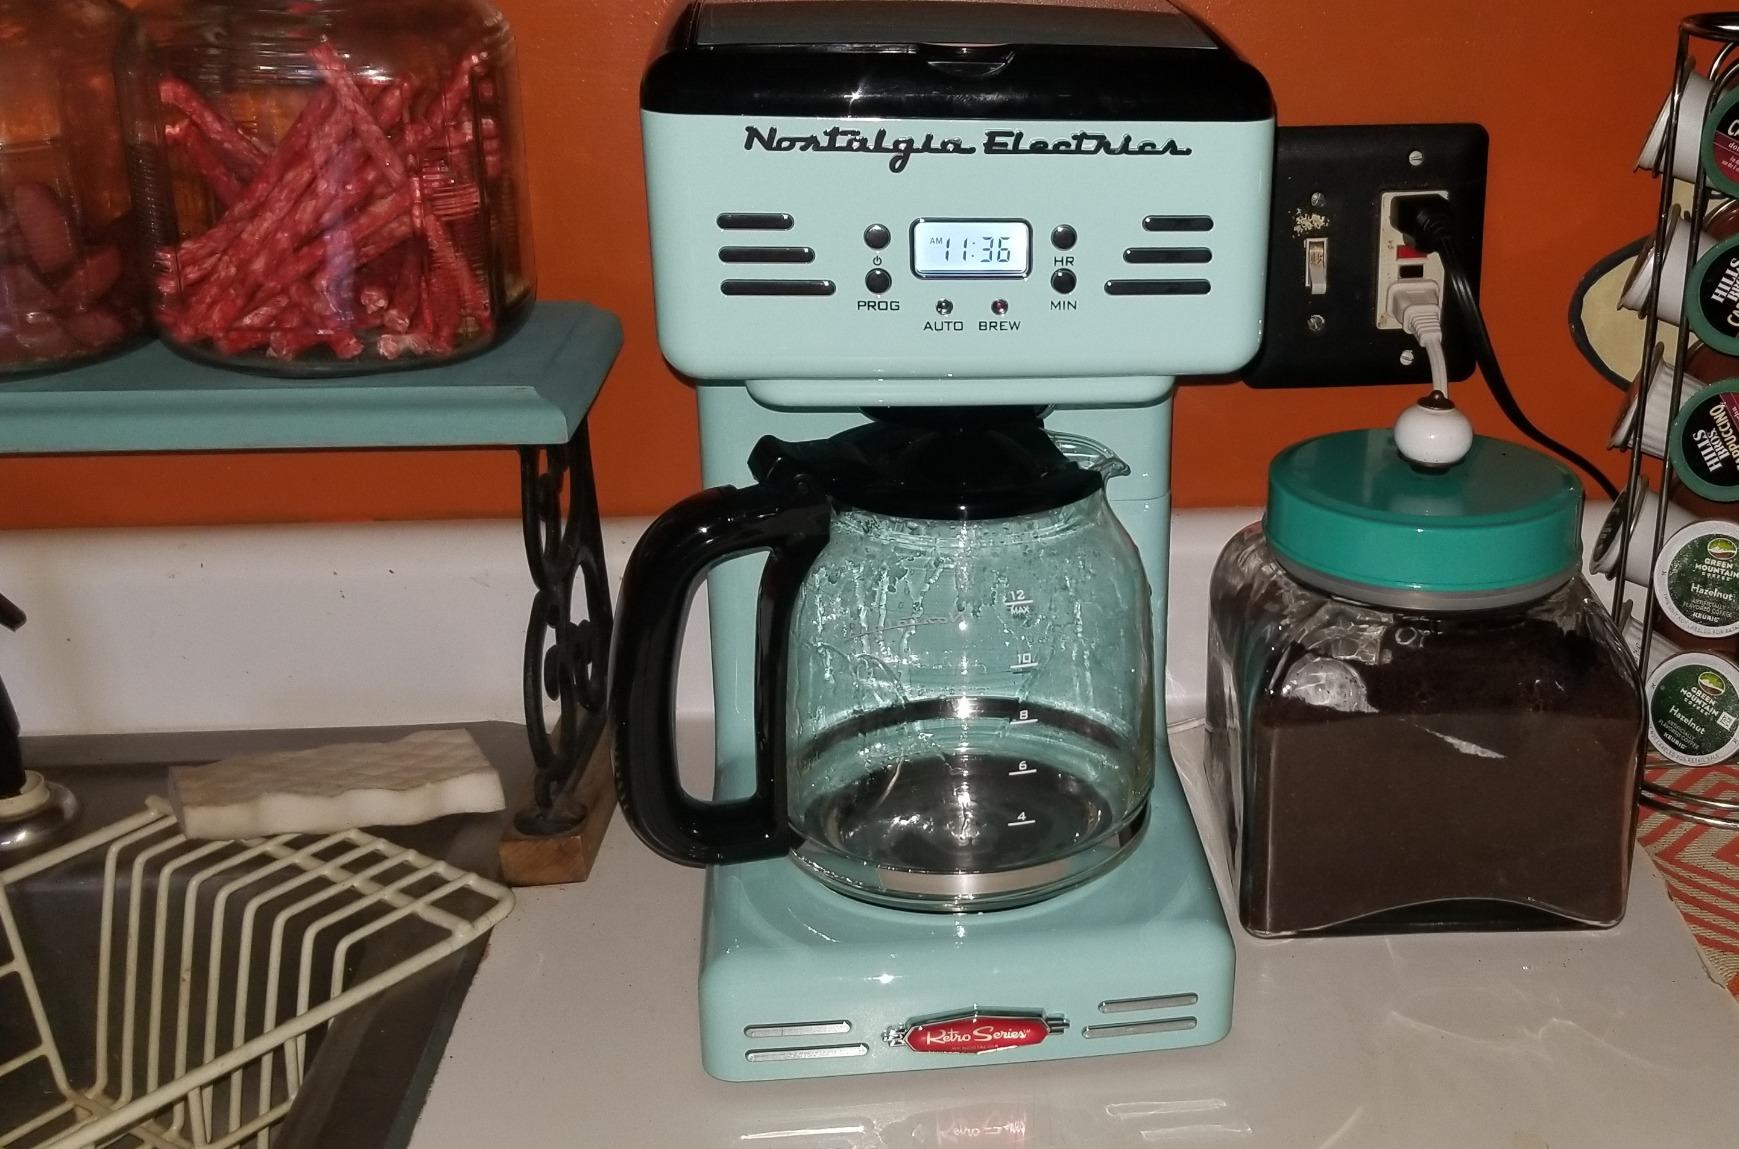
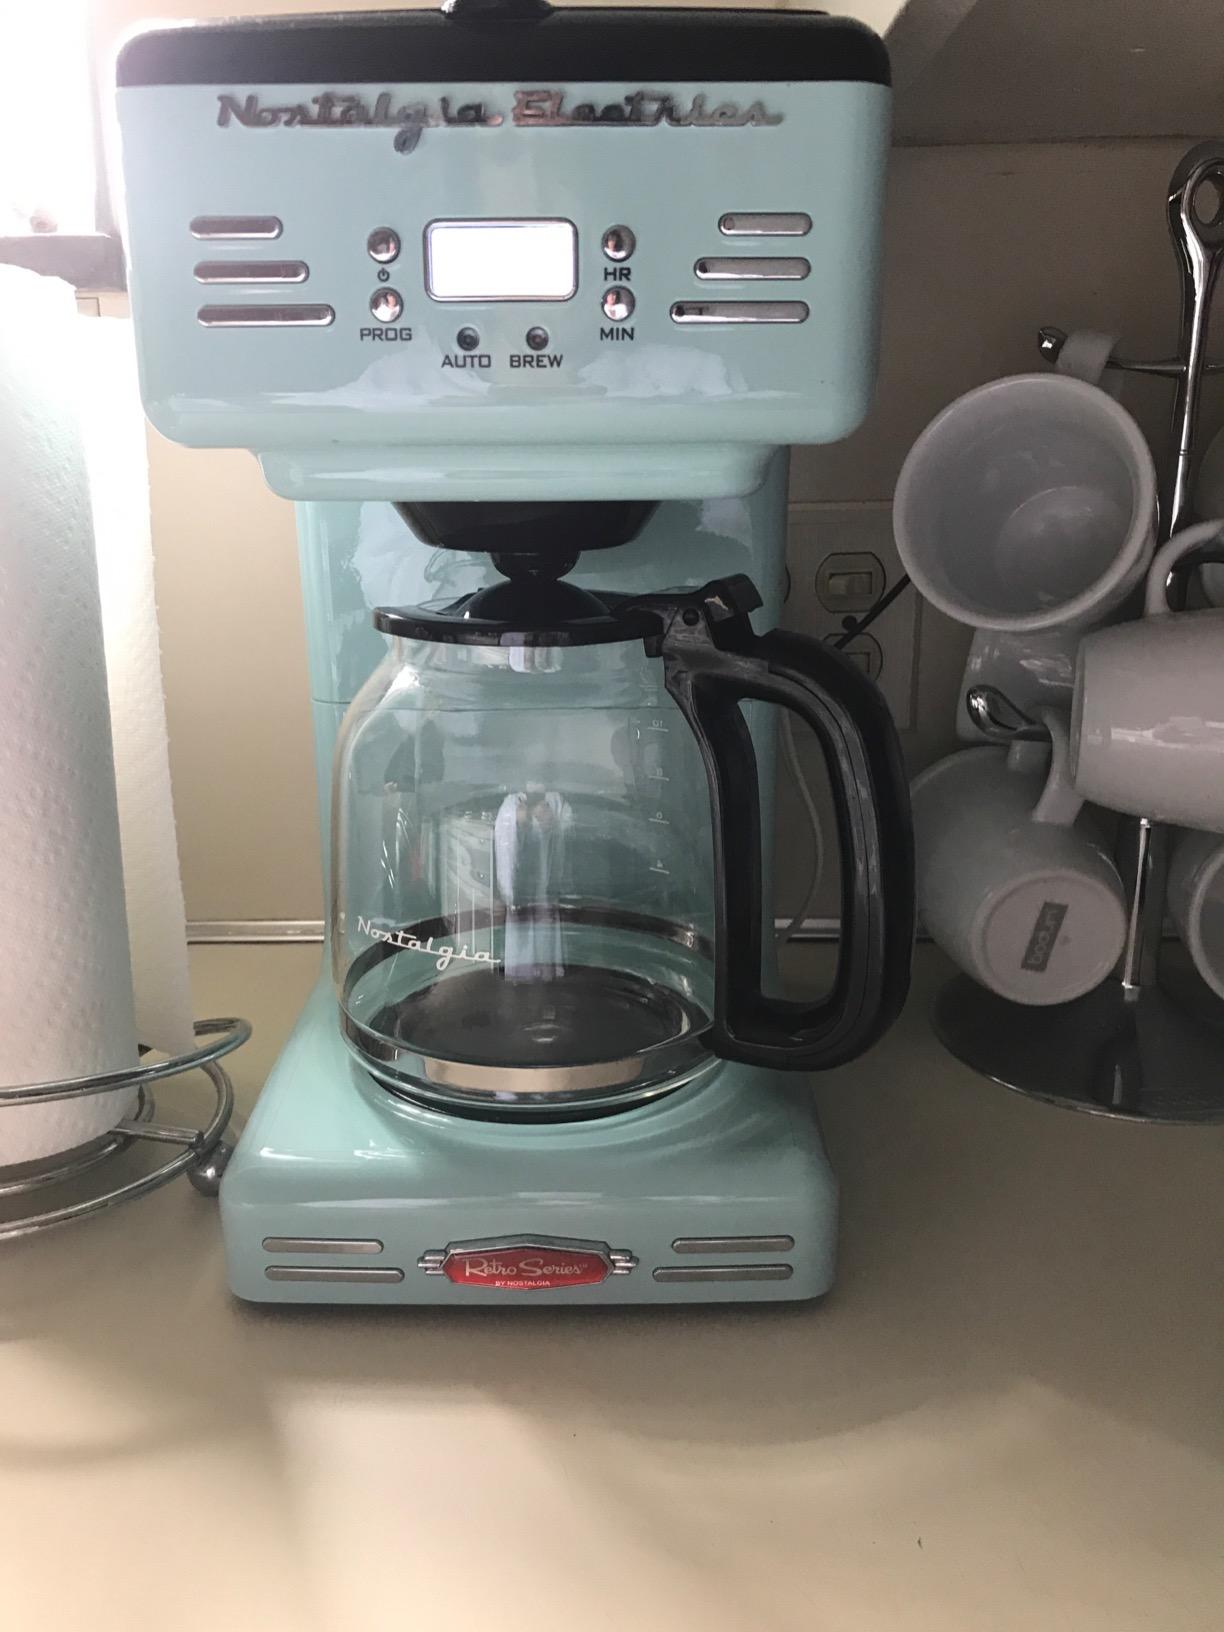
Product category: items_tea
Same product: yes